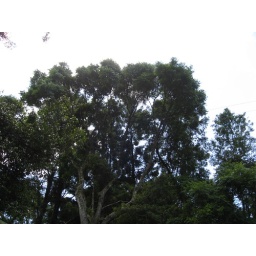
a dark green rounded shape against the sky